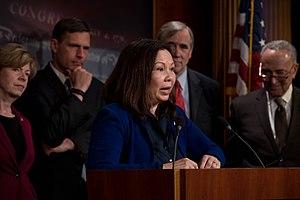
Ladda Tammy Duckworth, née le 12 mars 1968 à Bangkok, est une femme politique et militaire américaine.